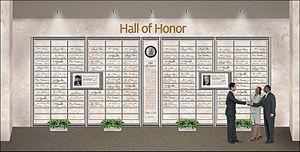
Le Hall d'Honneur du ministère du Travail ou Temple de la renommée du Travail est un Mémorial Honorifique du Département du Travail des États-Unis, à Washington DC aux États-Unis, dédié au souvenir honorifique des américains qui ont apporté une contribution positive majeur profonde à la façon dont les gens travaillent et vivent, aux États-Unis.